1951–52 Michigan Wolverines men's basketball team

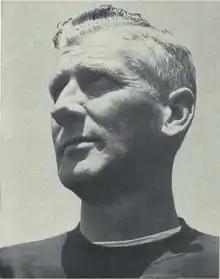
Head coach Ernie McCoy denied the Inter-Racial Association's 1951 accusation of discrimination.

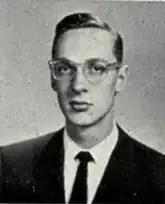
Sophomore Milt Mead was Michigan's second leading scorer.

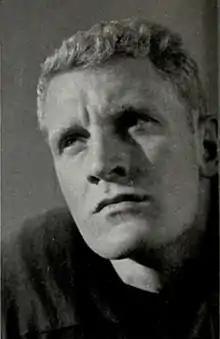
Guard Bob Topp went on to play in the NFL for the New York Giants.

Game 1: at Central Michigan. Michigan opened the 1951–52 season on December 1, 1951, with a 60–43 loss to the Central Michigan Chippewas. The game was played before a crowd of 3,500 and marked the dedication of Central Michigan's newly completed field house at Mt. Pleasant, Michigan. Don Eaddy "sunk four long set shots" for eight points, marking the first points scored by an African-American basketball player at Michigan. Another African-American player, John Codwell, also appeared in the game and scored one point on a free throw. Team captain Jim Skala and starting center Dick "Stick" Williams both fouled out for Michigan, and head coach Ernie McCoy used a total of 14 players in the game. Milt Mead, playing as a forward, was the high scorer for Michigan with 16 points, and Eaddy's eight points was the second-highest total for the Wolverines. After the loss, "The Michigan Daily" wrote that the Wolverines had 16 days to recover from the "humiliating" defeat.